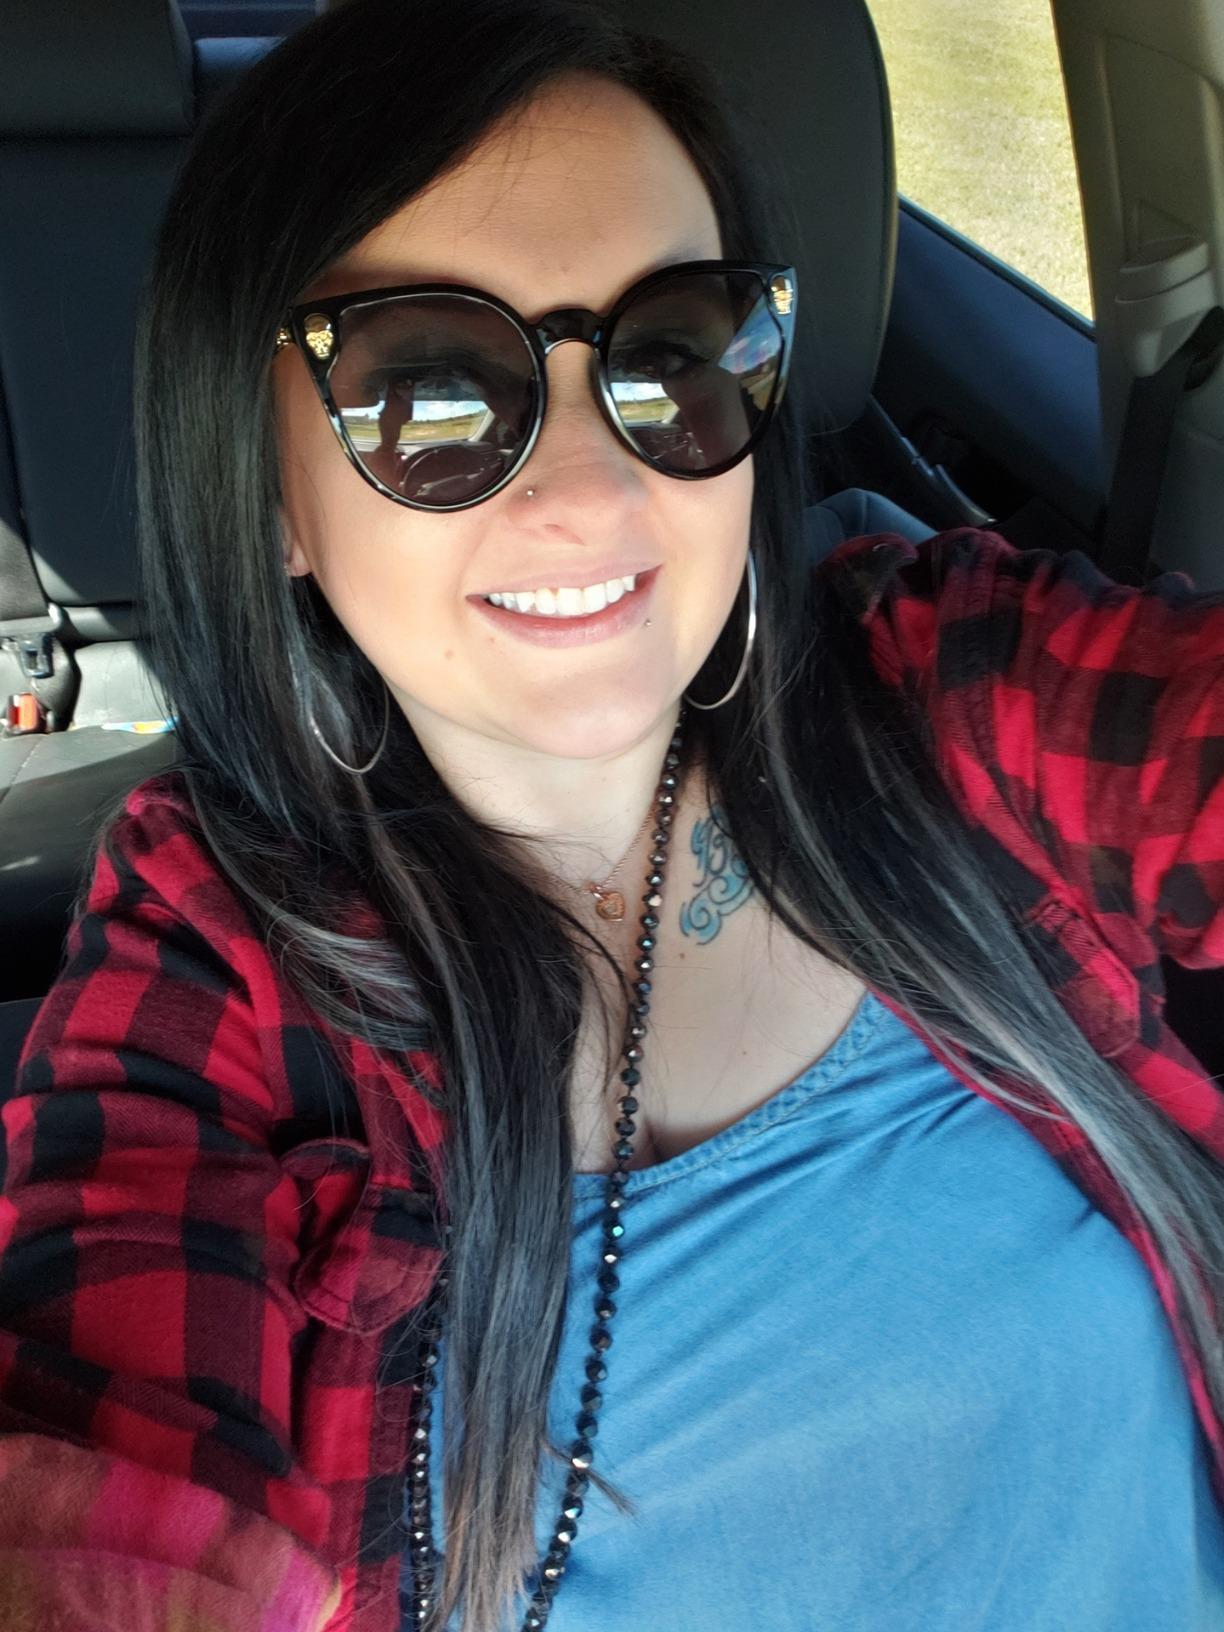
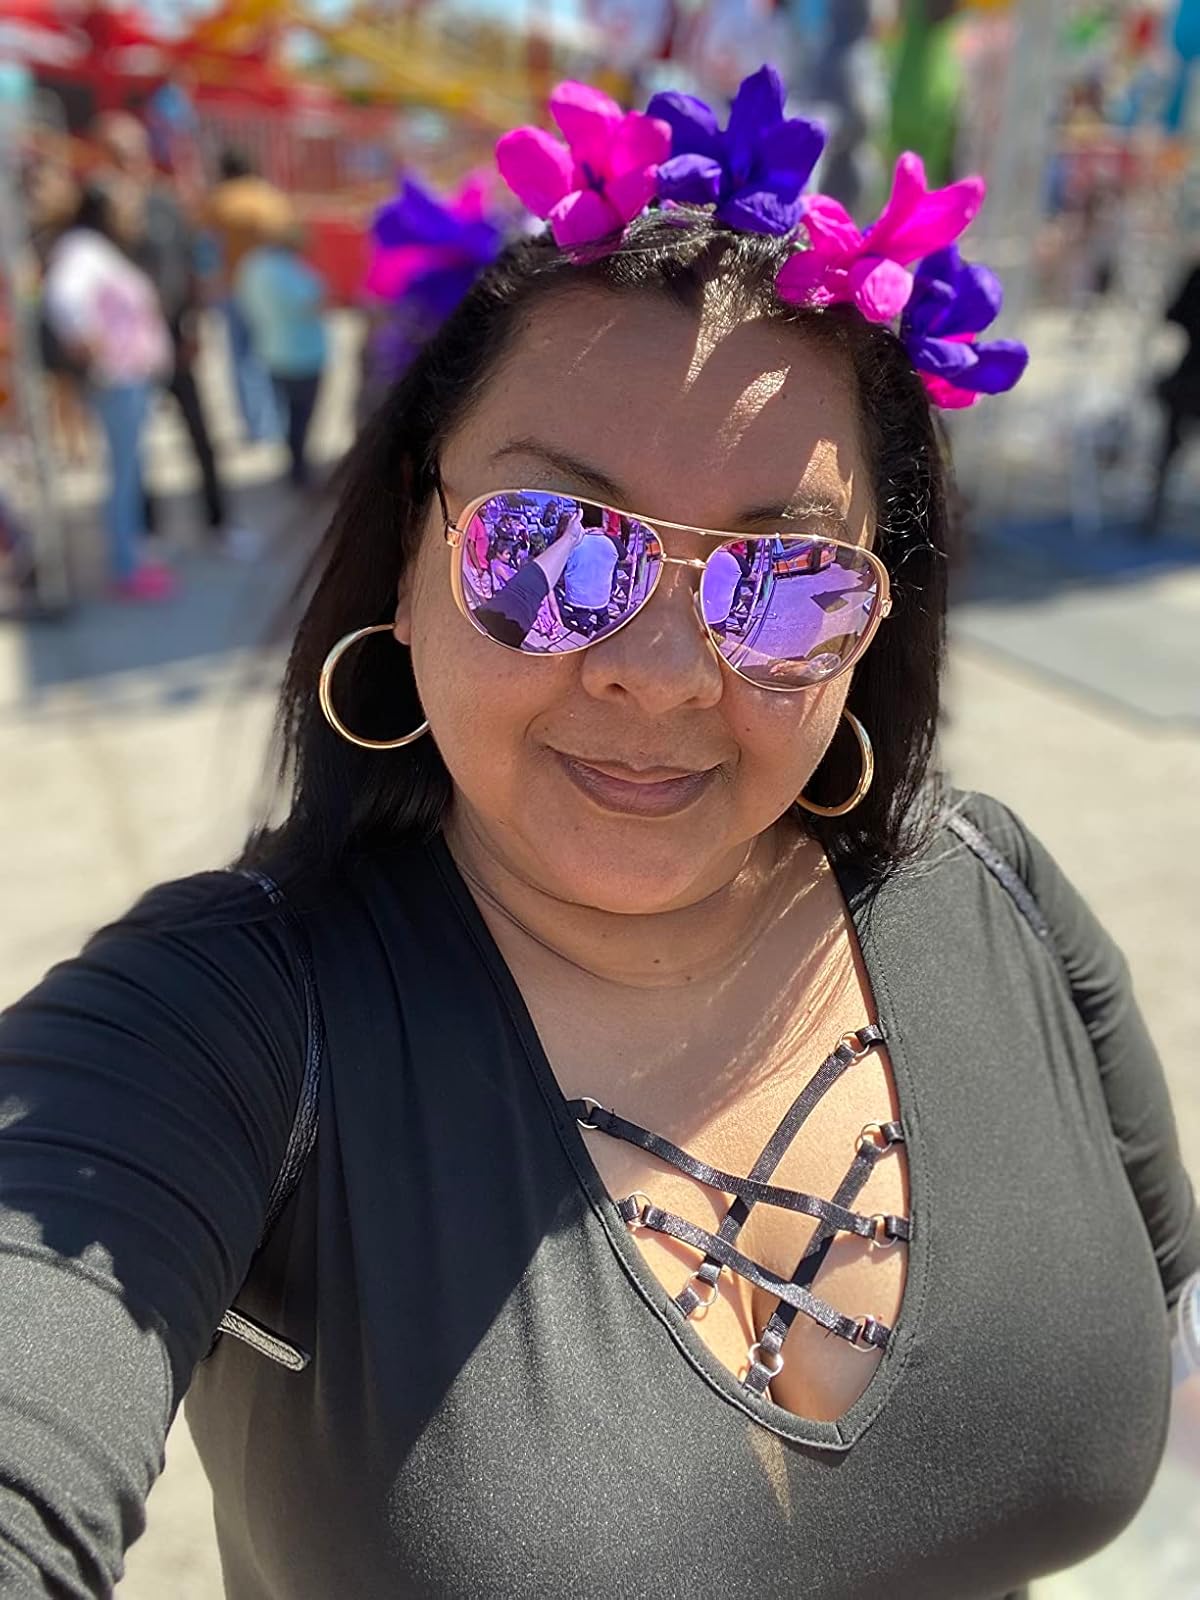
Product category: accessories_sunglasses
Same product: no